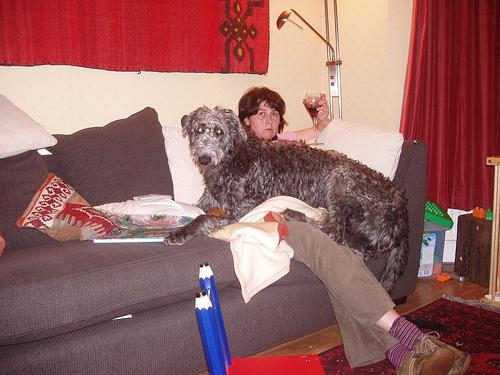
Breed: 224-n000056-Scottish_deerhound